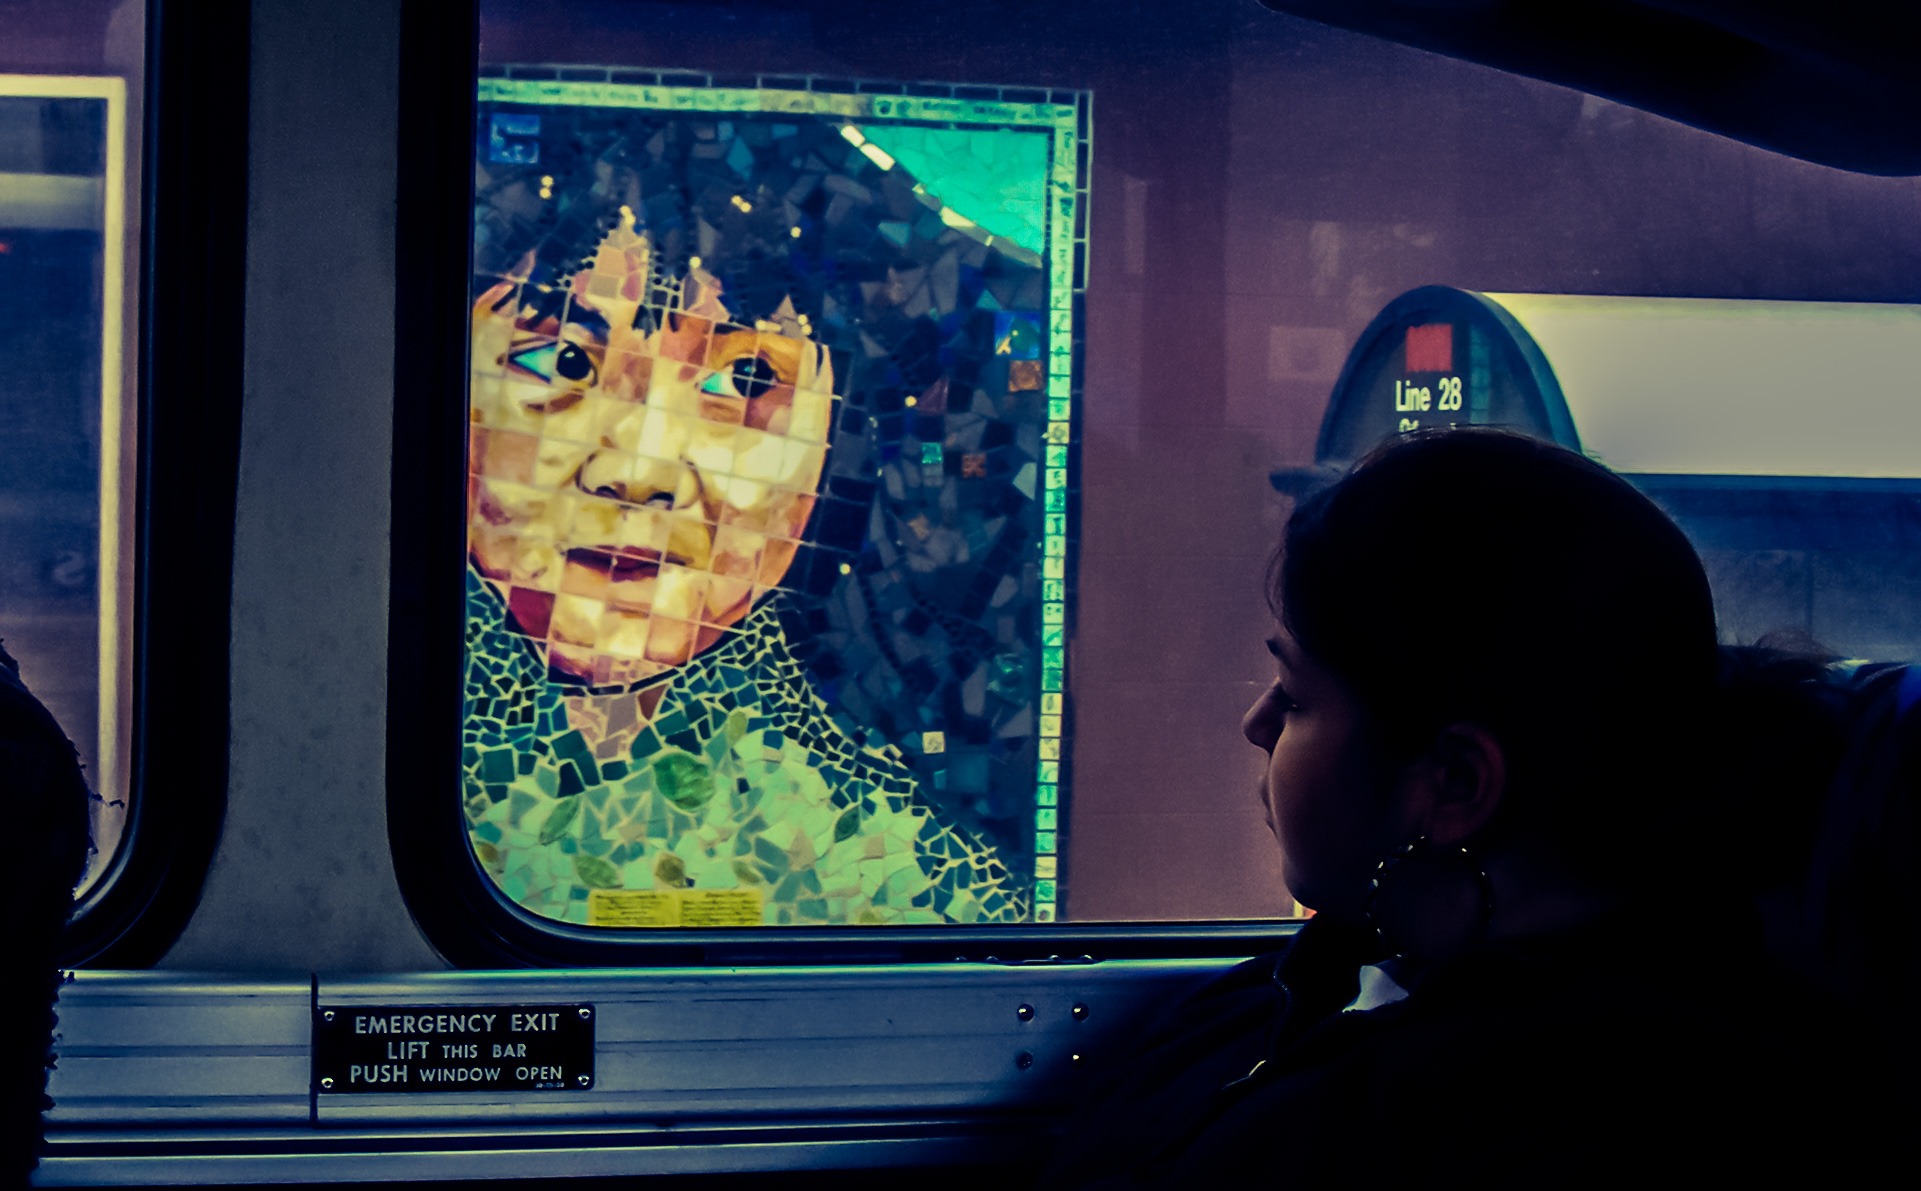
spooky, travel, san francisco, transit, transportation, transport, gadget, television, california, bus ride, bus, children, creepy, image, stare, screenshot, mass transit, display device